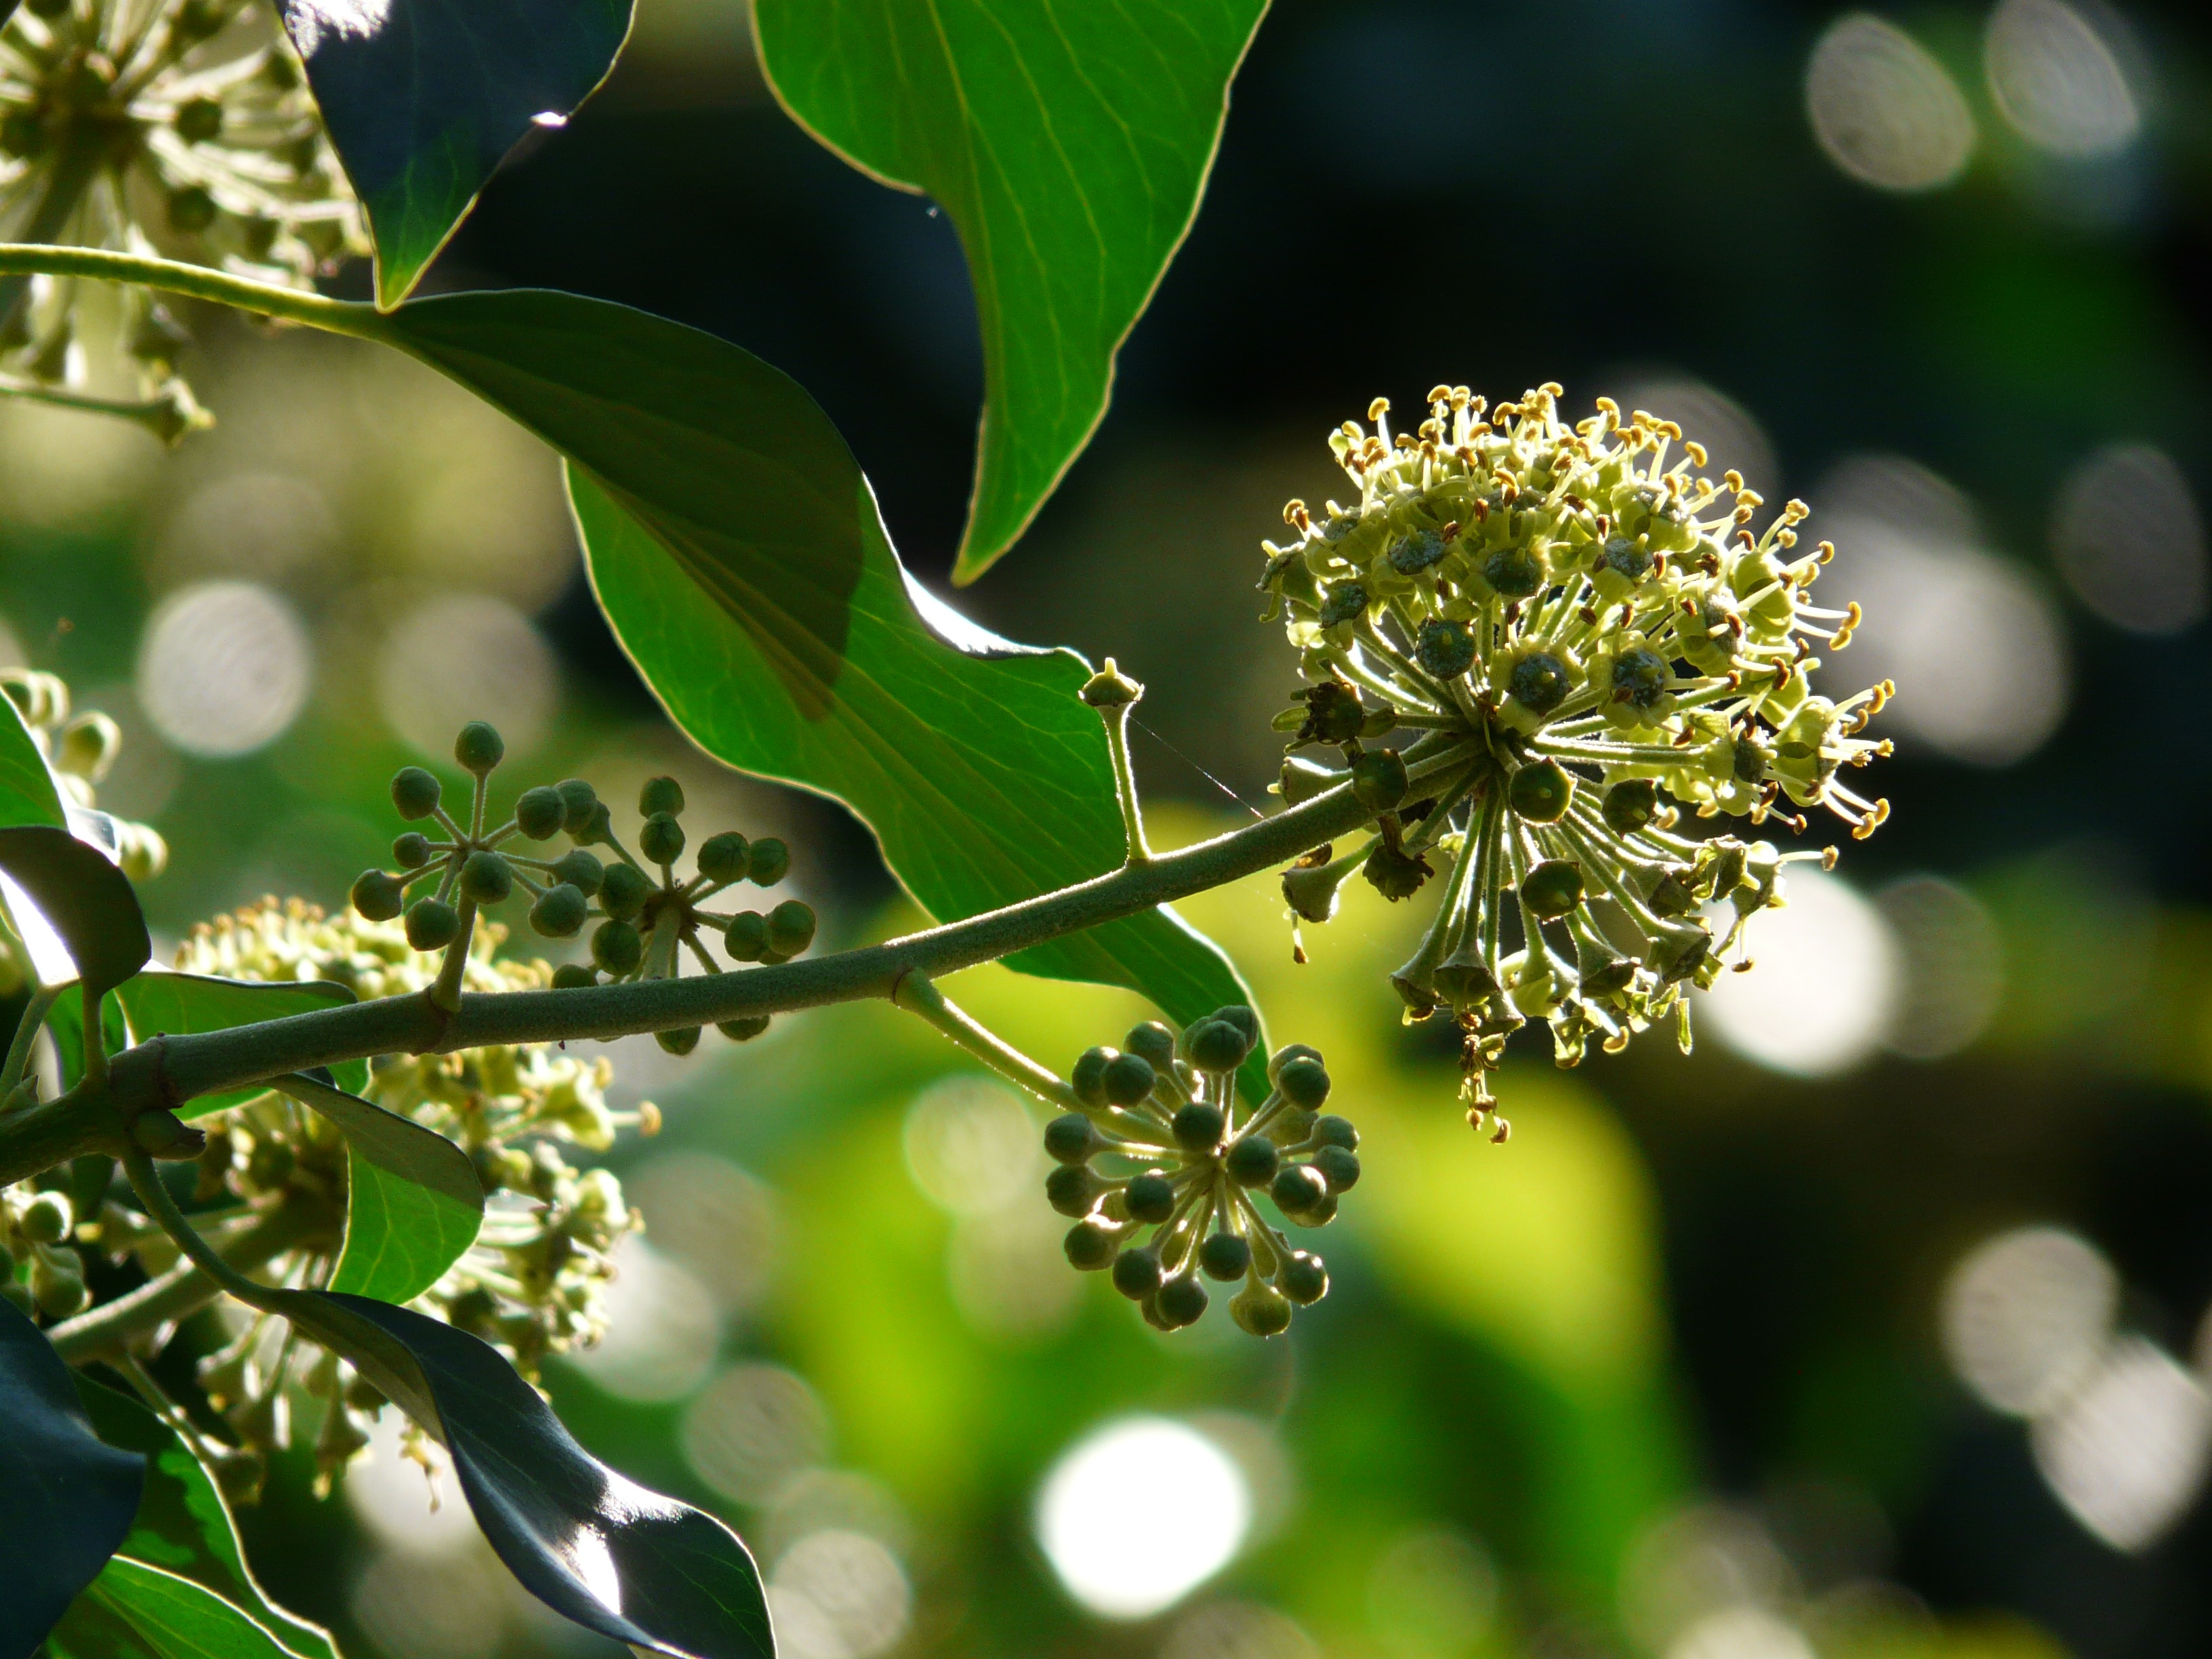
tree, nature, branch, blossom, bokeh, plant, photography, fruit, leaf, flower, food, green, lens, produce, ivy, evergreen, botany, climber, flora, shrub, blurry, effect, hedera, quality, macro photography, inflorescence, aesthetics, out of focus, flowering plant, common ivy, hedera helix, woody plant, land plant, term, unschaerfebereiche, fuzzy areas, projecting, bokeheffekt